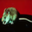
Label: mouse